Hennick Bridgepoint Hospital

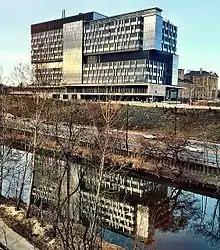
Bridgepoint Hospital

The "House of Refuge" was built on the site in 1860 as a home for "vagrants, the dissolute, and for idiots". The facility became the "Riverdale Isolation Hospital" in 1875 during a smallpox epidemic. It became a specialized facility located on the edge of the city to house patients with communicable diseases, such as tuberculosis. As times changed, in 1957, the hospital's name and mandate were changed; its focus was shifted to helping those with chronic ailments and/or needing rehabilitation, as the Riverdale Hospital. The architecturally distinctive brown brick "half-round" Riverdale Hospital - which become Bridgepoint Health in 2002 - was completed in 1963; was amalgamated structurally into the new Bridgepoint Active Healthcare campus. In 1997 as part of Mike Harris' cutbacks the government moved to close the original facility, but a community lobbying effort kept it open, and saved the historic Riverdale Hospital building.